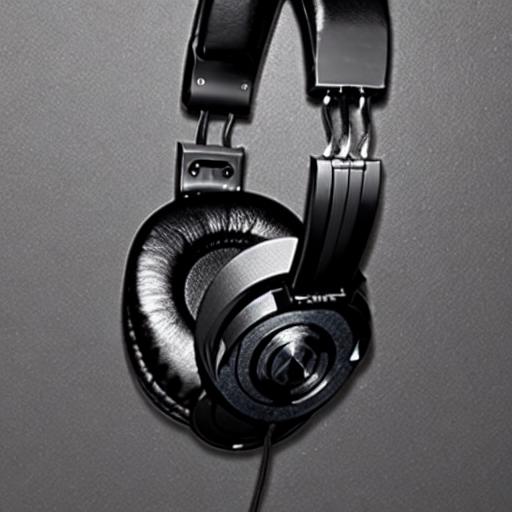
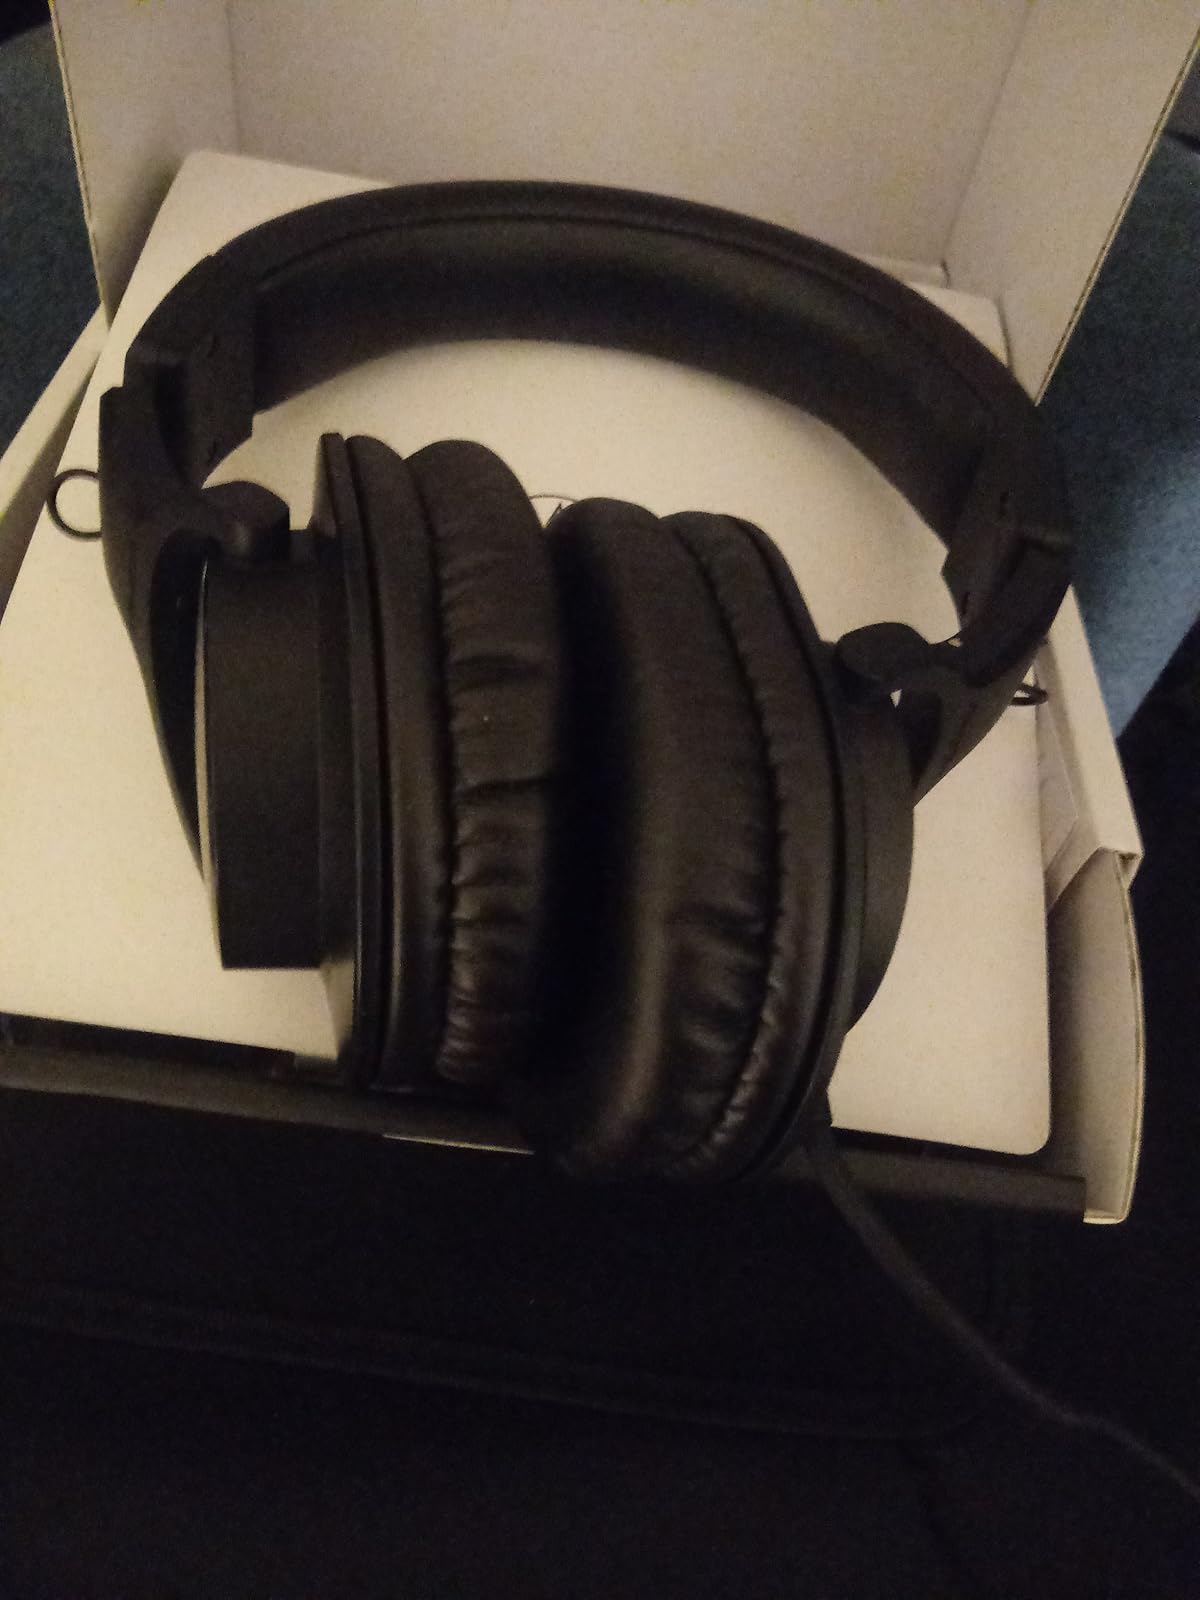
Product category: headphones
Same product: no